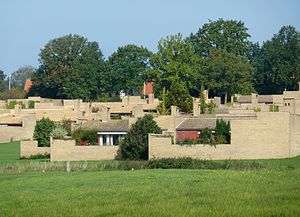
Fredensborg / Historie / Byudviklingsplan
Fredensborghusene.
Fredensborg er en stationsby i Nordsjælland mellem Hillerød og Helsingør med 8.769 indbyggere, beliggende i Fredensborg Kommune i Region Hovedstaden. Fredensborg Slot ligger en smule vest for centrum og har navngivet hele byen. Byen har en jernbanestation, Fredensborg Station, som ligger midt i byen.